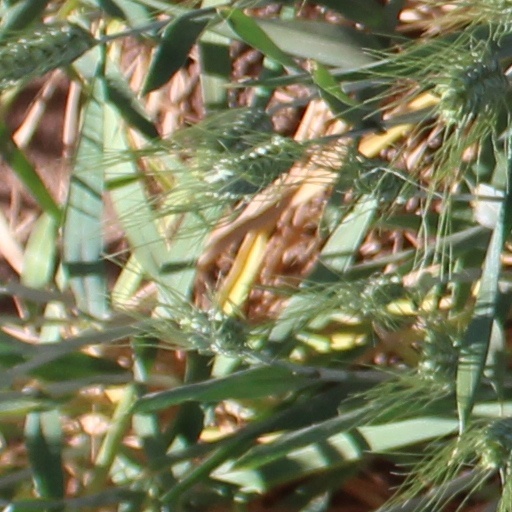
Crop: wheat